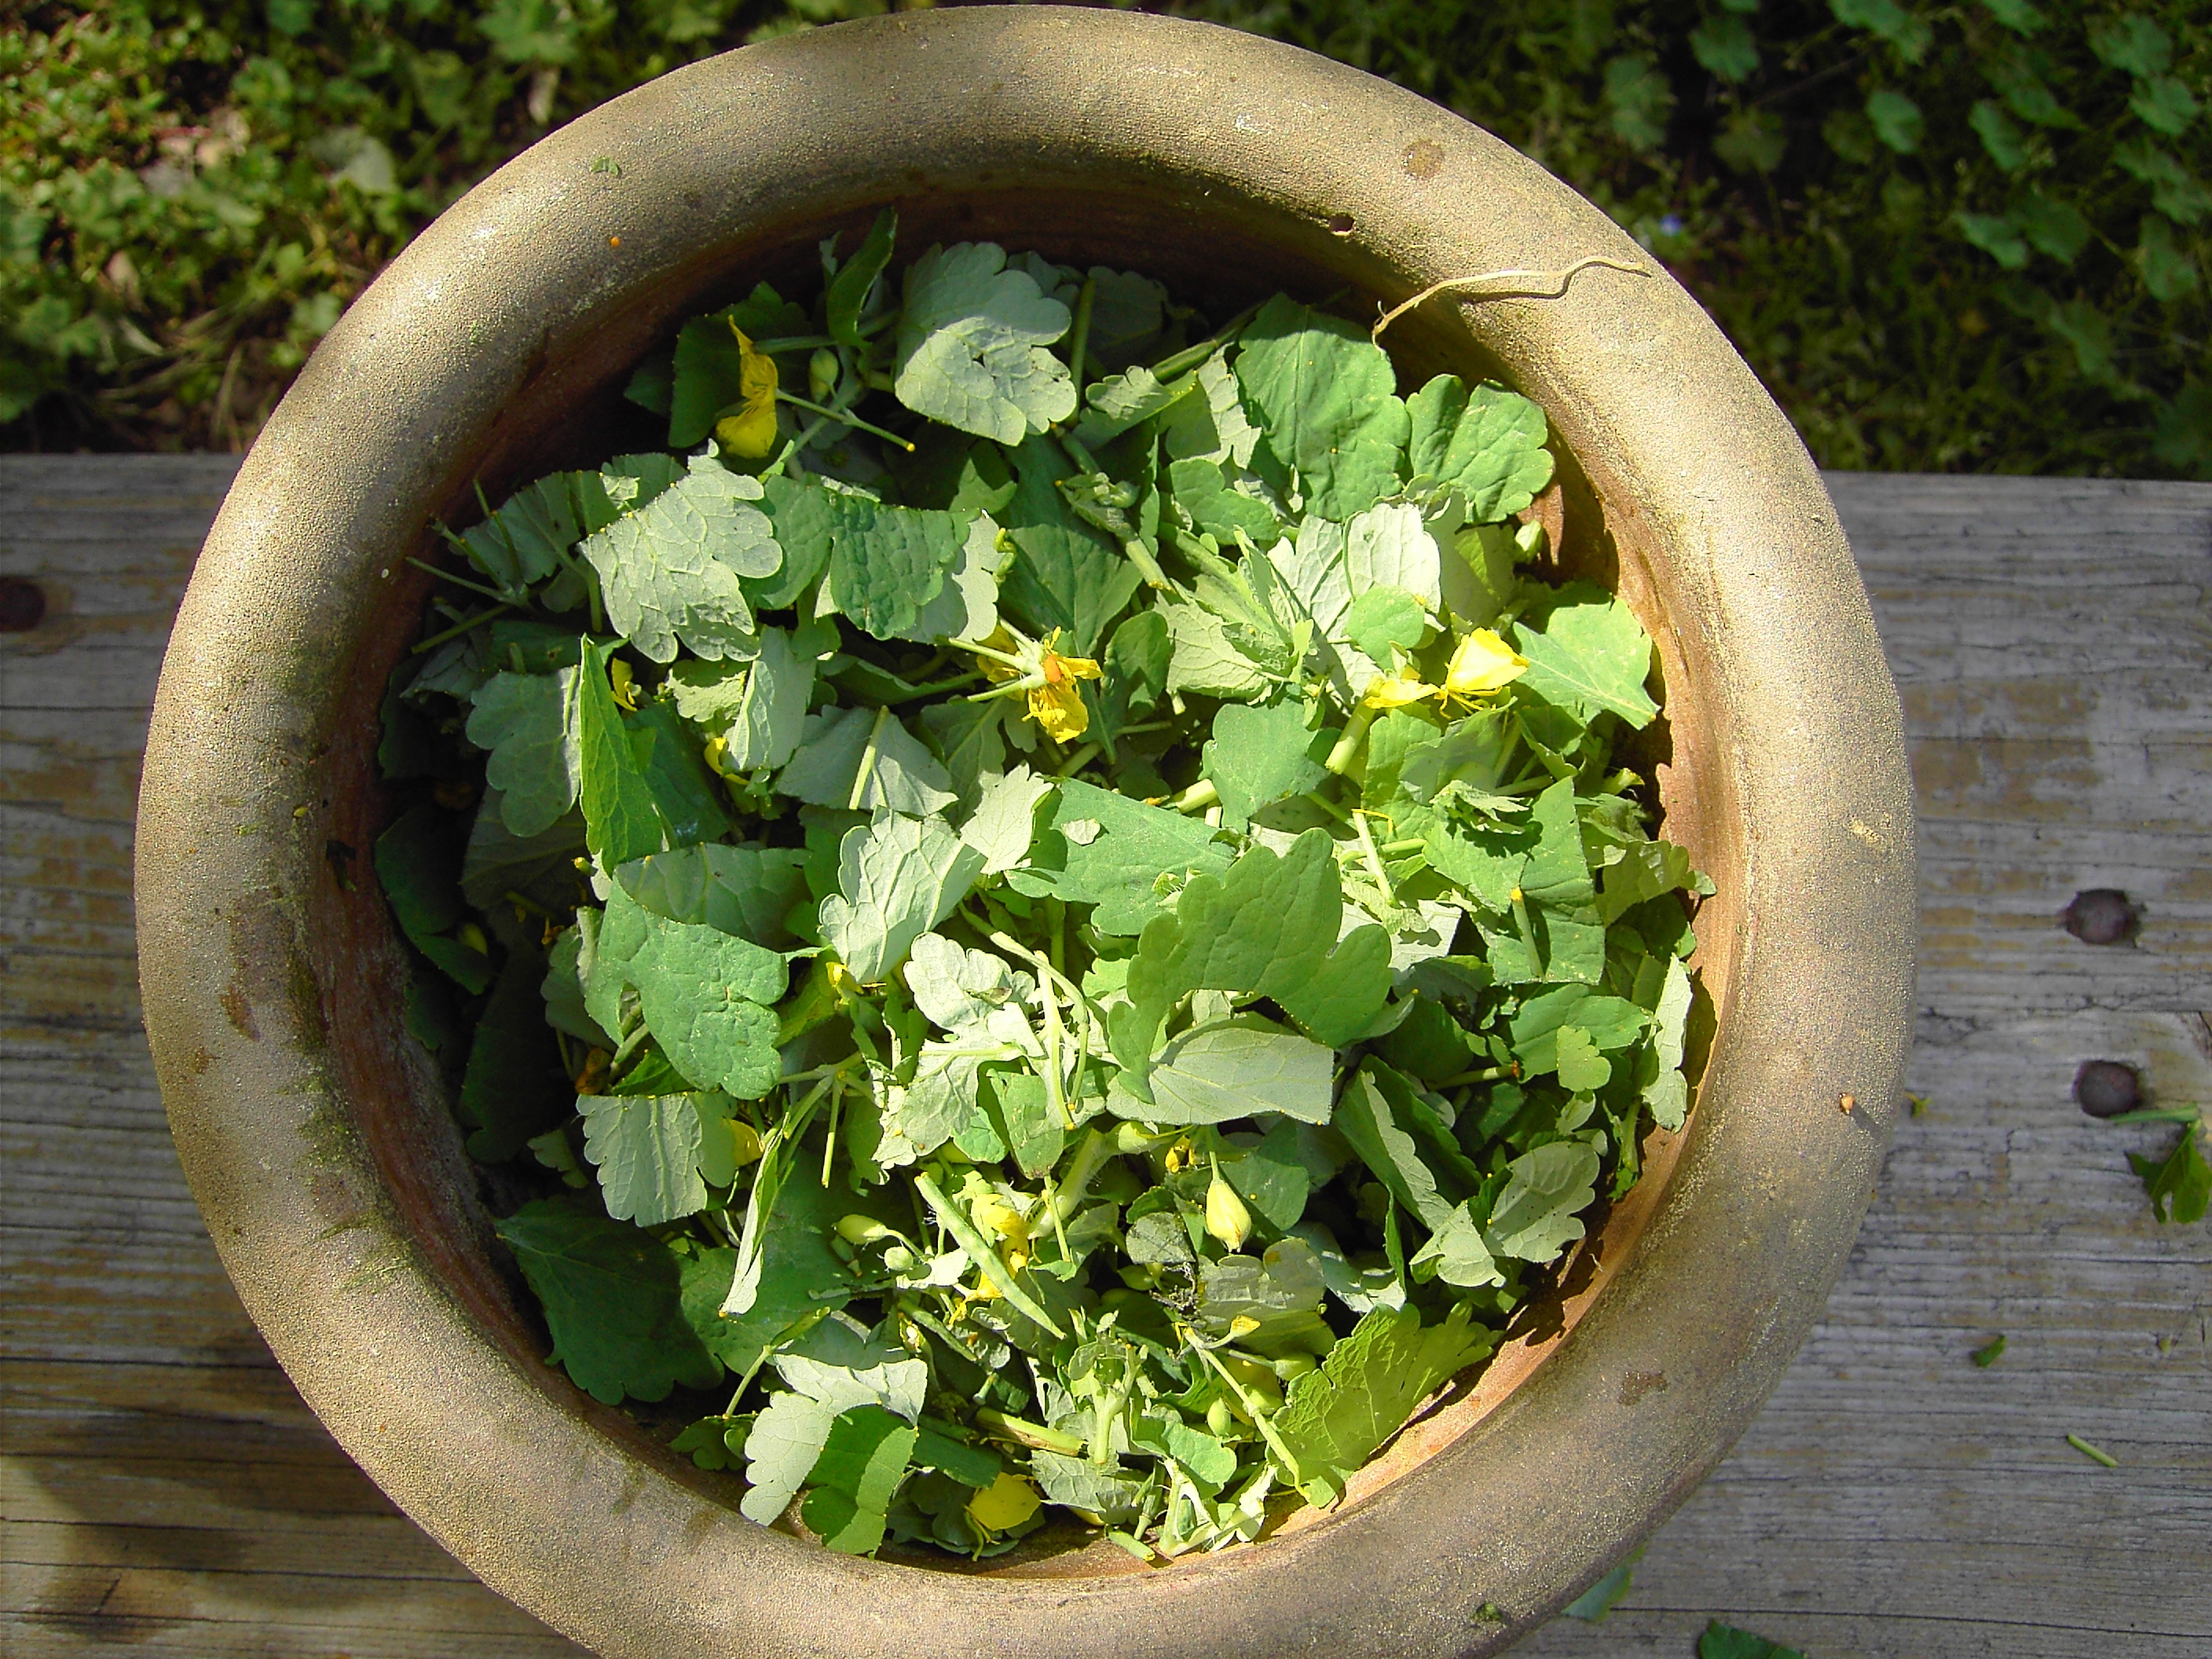
plant, leaf, flower, food, green, herb, produce, vegetable, yellow, garden, alchemy, flowering plant, greater celandine, land plant, apiales, leaf vegetable